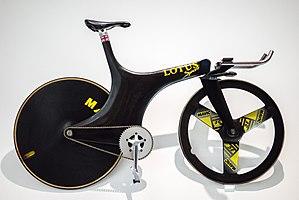
Le record de l'heure est une épreuve cycliste qui se déroule généralement sur piste et qui consiste à parcourir la plus grande distance possible en une heure. Plusieurs catégories de records cohabitent, représentant différentes décisions sur les contributions respectives du cycliste et de la conception du cycle.